MPI MPXpress

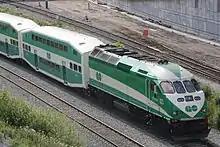
An MP40PH-3C in the old GO Transit livery. GO Transit and Sounder Commuter Rail operate this model.

The MP40PH-3C introduced a new prime mover, the larger 16-cylinder EMD 710G3B series diesel engine, capable of generating 4,000 hp. The MP40PH-3C also uses an EMD alternator and traction motors.